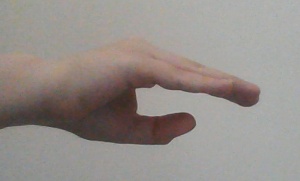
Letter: jeem